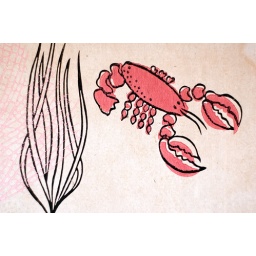
Outside Box Elder, Montana. The bathroom in this abandoned house had the most awesome wallpaper ever.